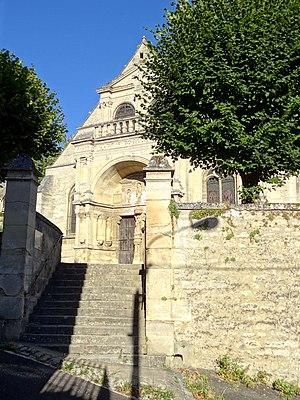
Église Saint-Gervais-et-Saint-Protais de Saint-Gervais - voir titre.
L'église Saint-Gervais-et-Saint-Protais est une église catholique paroissiale située à Saint-Gervais, dans le Val-d'Oise, en France. Sa fondation remonte vraisemblablement à l'époque carolingienne. L'édifice actuel date pour l'essentiel du second quart du XVIᵉ siècle, et le style gothique flamboyant est dominant. La façade occidentale avec son porche est la dernière partie construite. C'est une œuvre du maître-maçon Jean Grappin, et l'une des principales réalisations de la Renaissance dans le Vexin français. L'intérieur de la nef est également de style Renaissance, et surprend par son élégance, qui contraste avec la physionomie trapue de l'édifice. Le clocher roman ne compte qu'un seul étage, qui est presque entièrement noyé dans les toitures. Il est coiffé de l'une des quatorze pyramides de pierre romanes que l'on recense dans le Vexin français, et sa base voûtée d'arêtes n'a pratiquement pas changé depuis la construction au second quart du XIIᵉ siècle. Elle constitue la première travée du chœur liturgique. Ses trois autres travées présentent des voûtes du XIVᵉ siècle, mais le reste a été fortement remanié au XVIᵉ siècle.